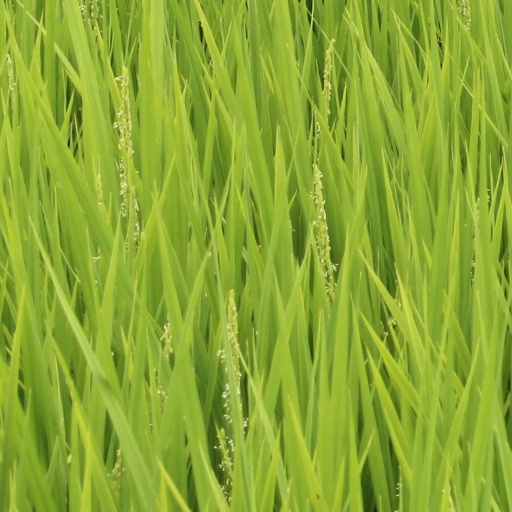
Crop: rice